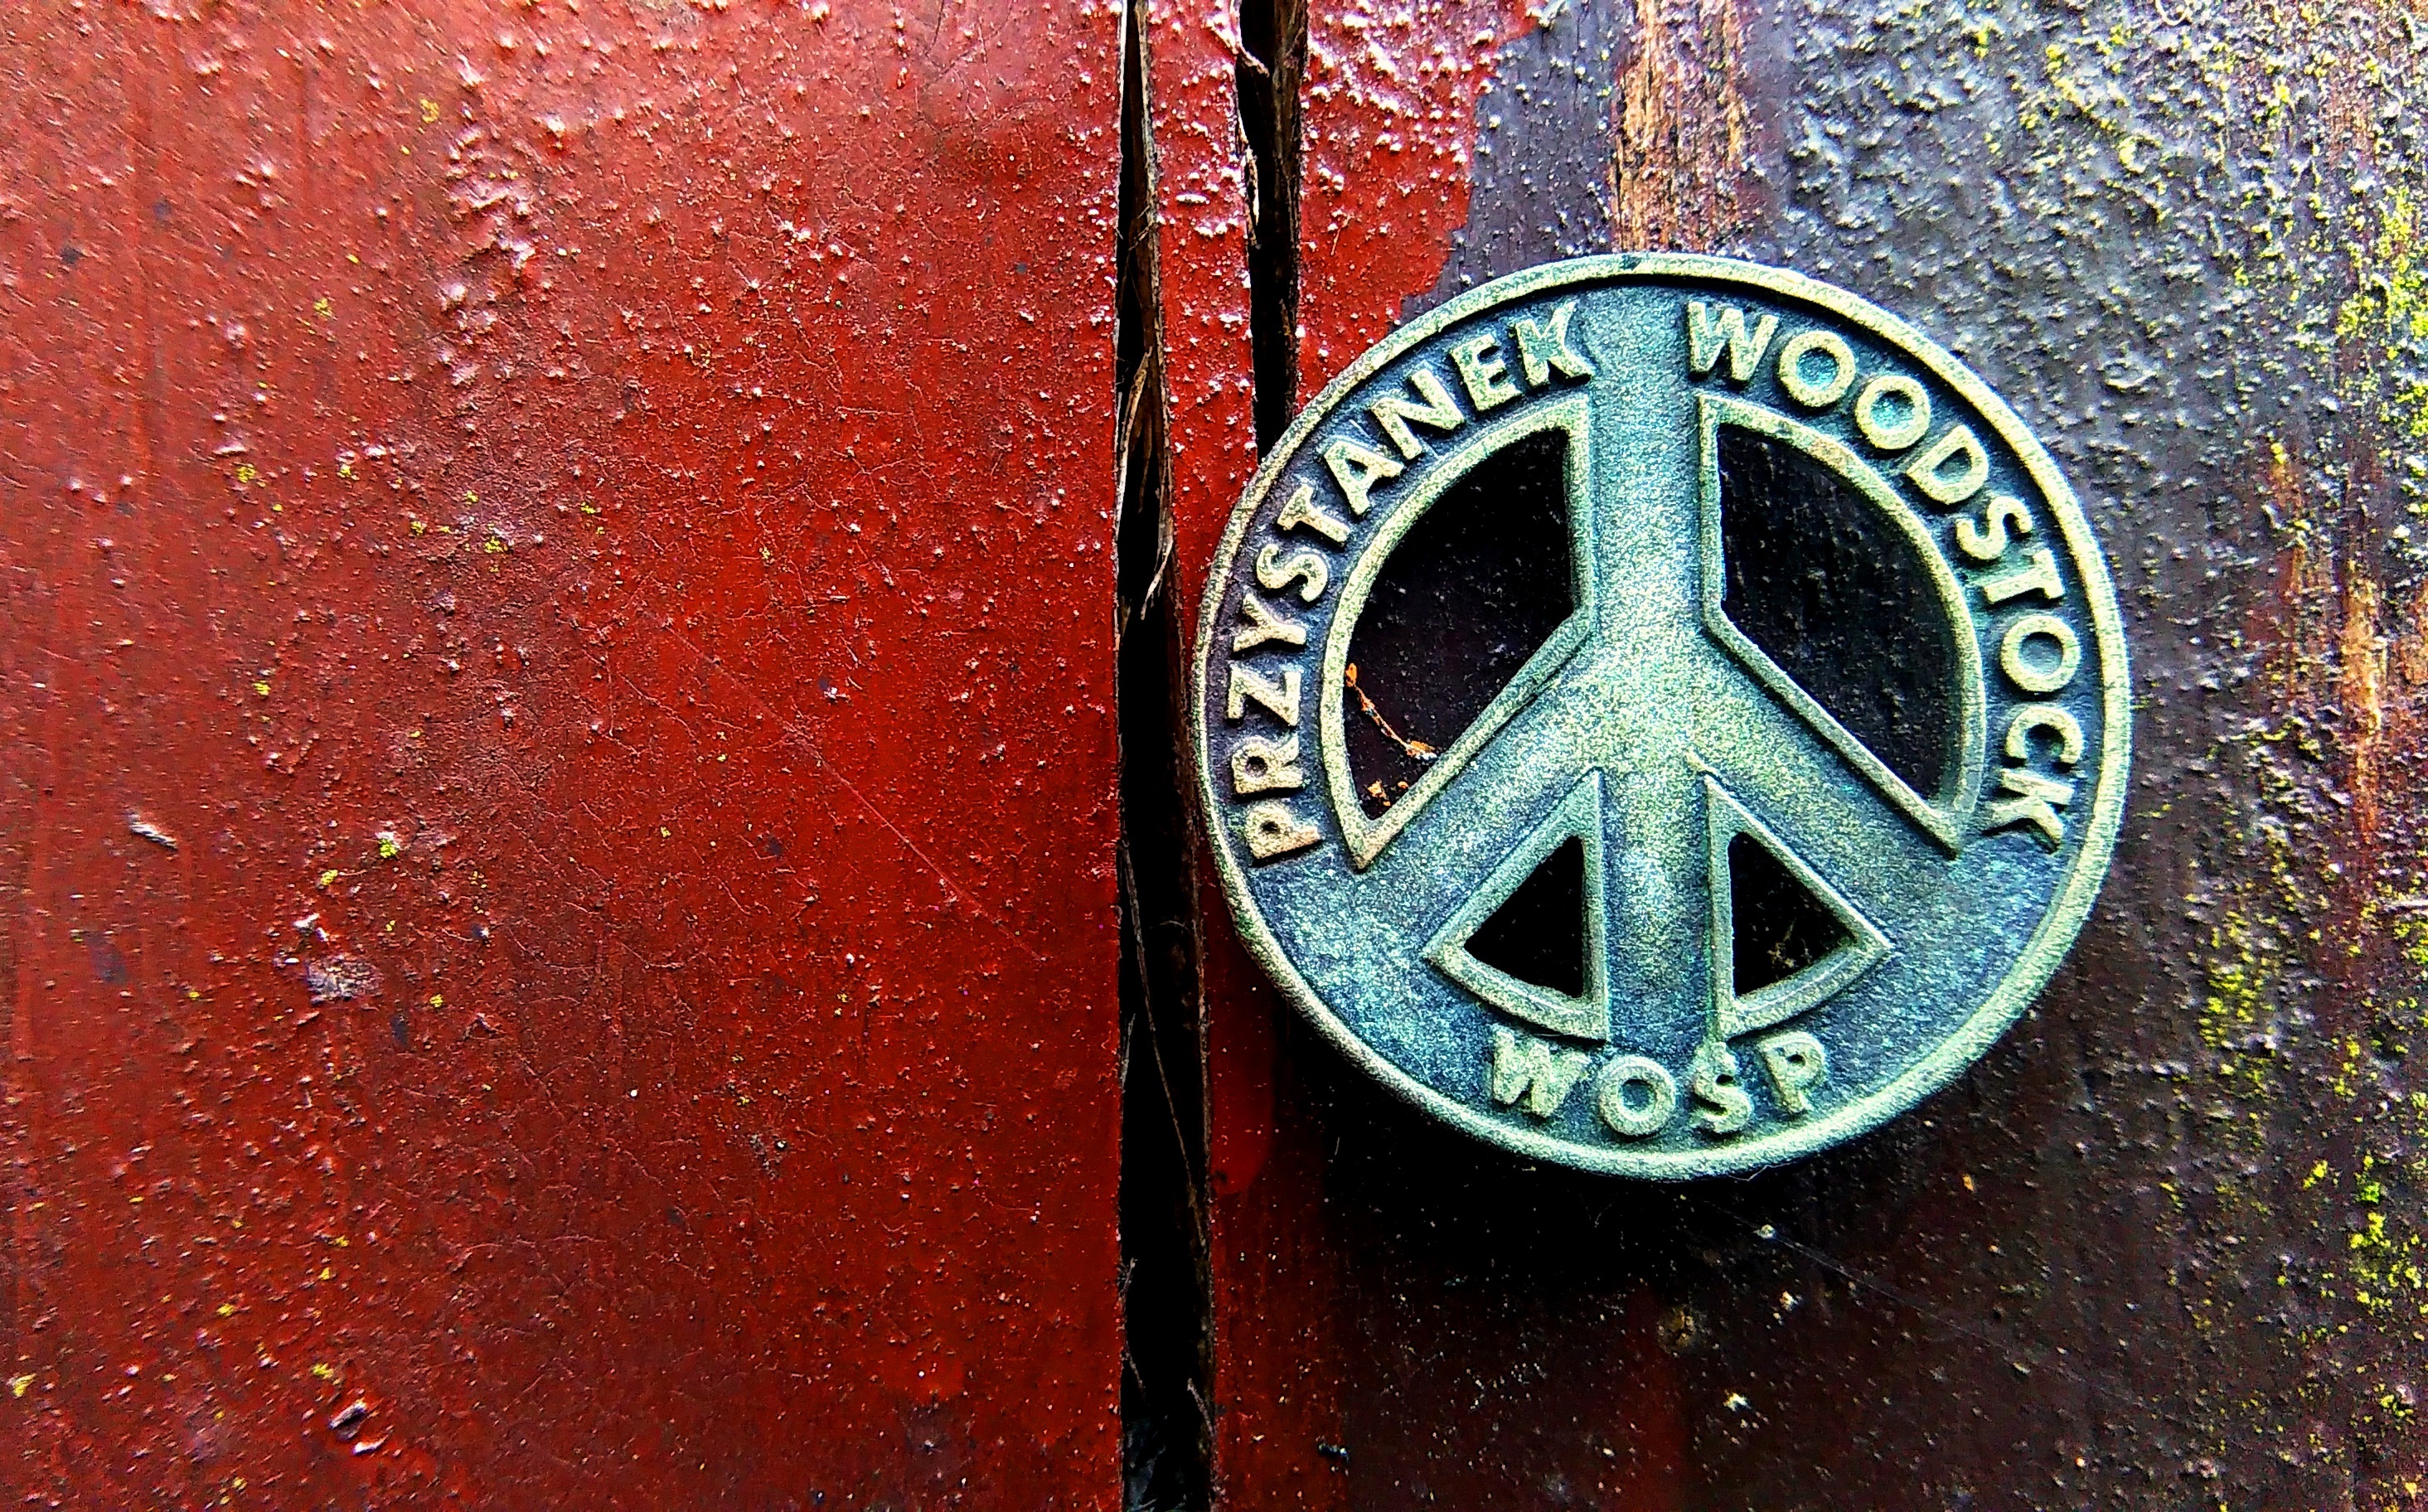
number, sign, red, symbol, stamp, metal, music festival, festival, polish, woodstok, przystanek woodstok